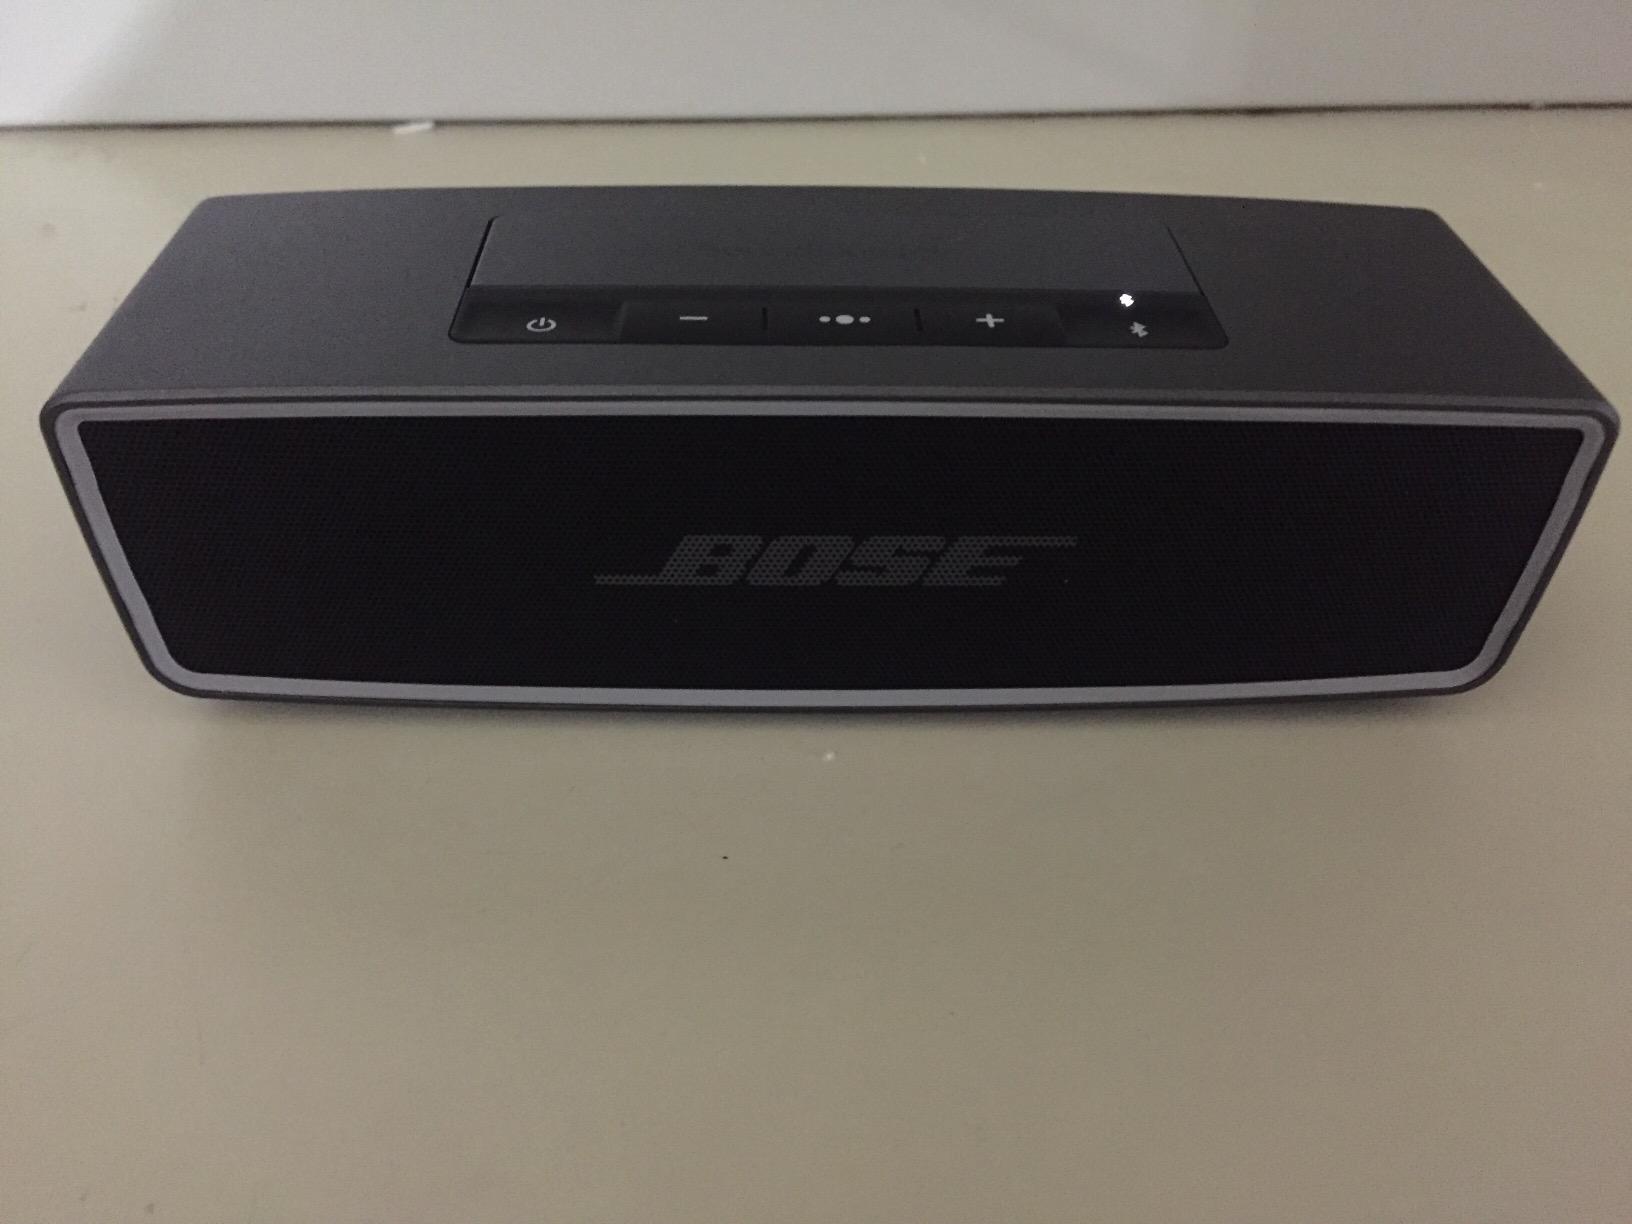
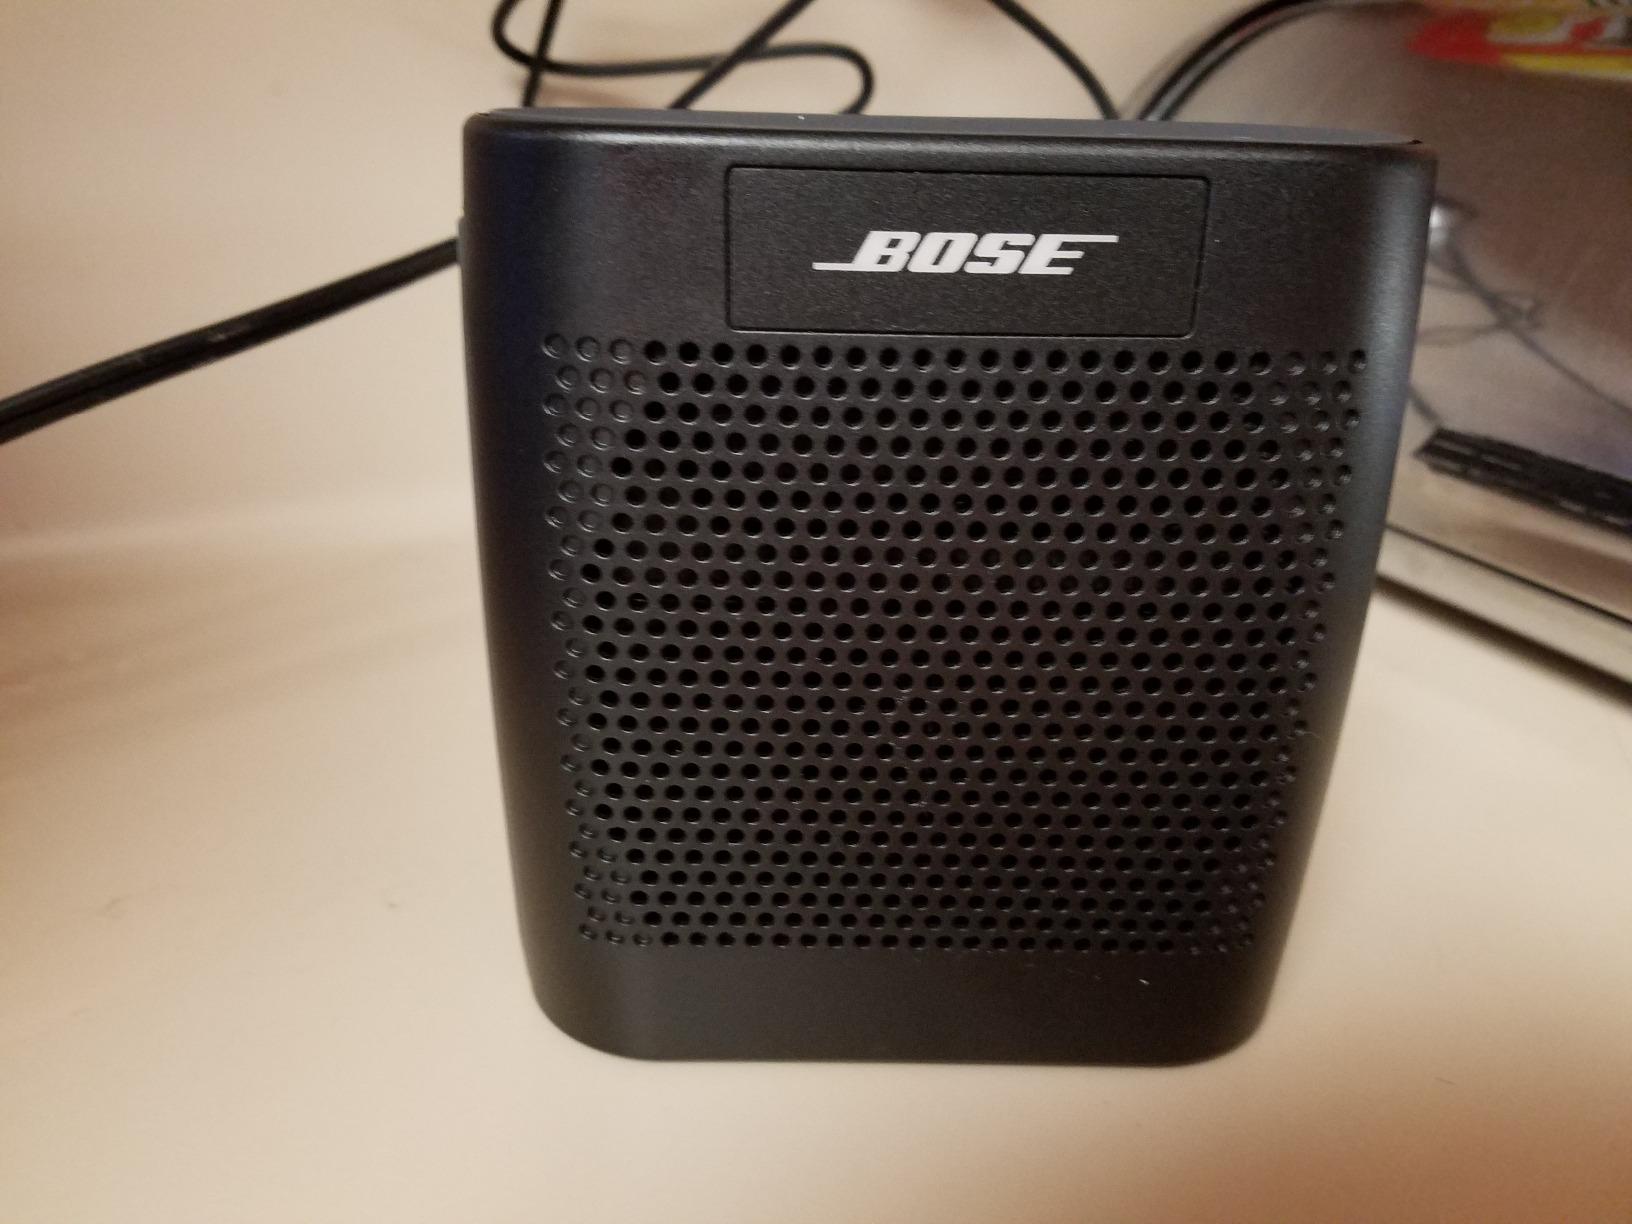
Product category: speaker
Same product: no